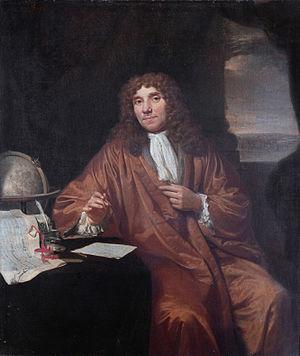
L'origine de la vie sur Terre demeure incertaine. Les plus anciens micro-organismes fossiles observés sont datés d'au moins 3,5 Ga durant le Paléoarchéen. Une étude publiée en 2015 sur des inclusions de carbone considérées comme d'origine organique leur assigne un âge de 4,1 milliards d'années et plus récemment des précipités hydrofuges sous-marins trouvés dans des roches sédimentaires ferrugineuses de la ceinture de roches vertes de Nuvvuagittuq ont été interprétés comme de possibles traces de vie il y a au moins 3,77 milliards d'années et peut-être 4,28 milliards d'années. Si leur origine biologique est confirmée, la vie pourrait donc être apparue dès l'Hadéen.